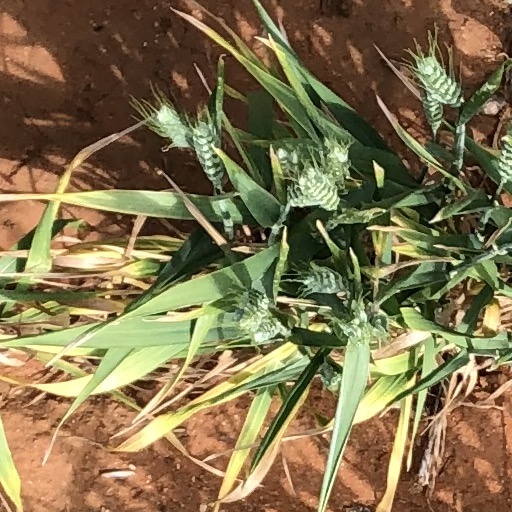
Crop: wheat